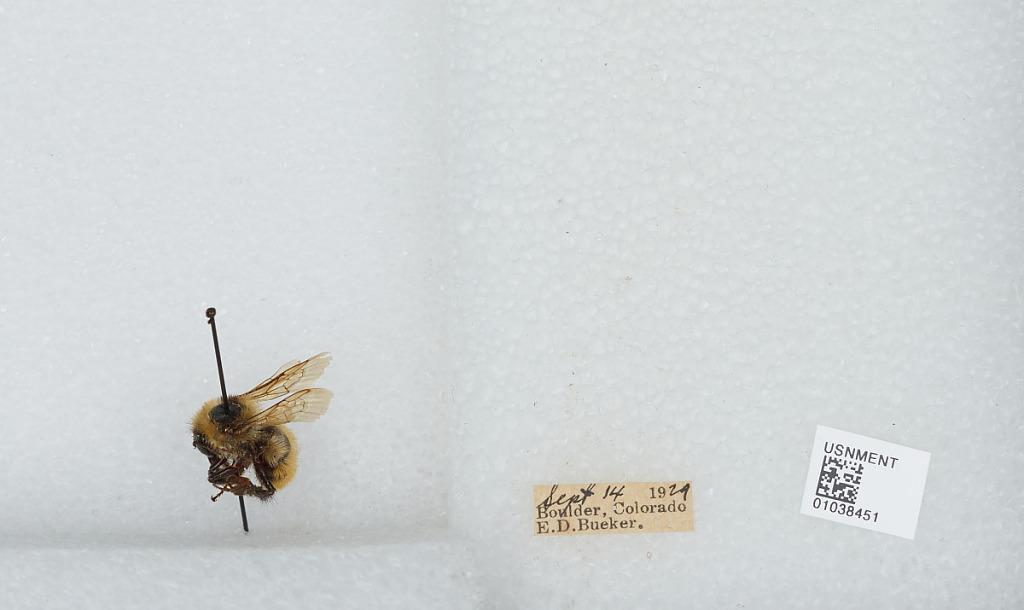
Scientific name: Bombus (Cullumanobombus) rufocinctus Cresson
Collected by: E. Bueker
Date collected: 1929-9-14
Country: United States
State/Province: Colorado
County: Boulder
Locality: Boulder
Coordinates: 40.015, -105.27